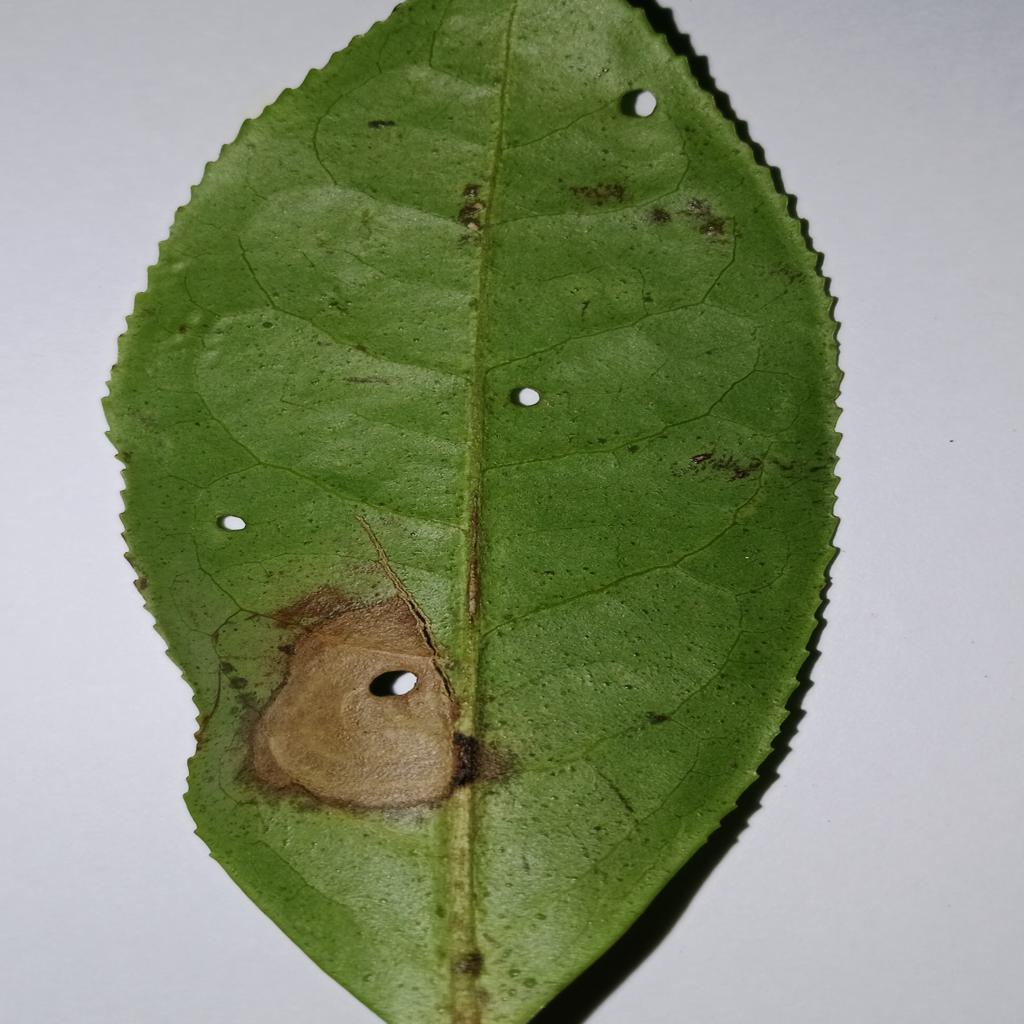
Label: Tea red leaf spot